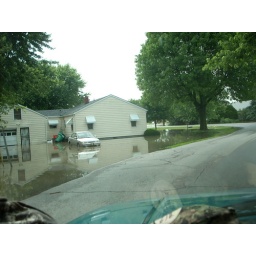
Almost all the houses on this street had water around them.